Emplastus

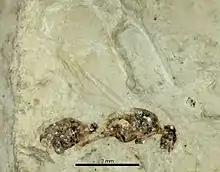
"E. gurnetensis" queen

The head of the "E. gurnetensis" is longer than wide, with slightly convex sides and an occipital margin that may be straight or poorly convex. The propodeum is smoothly rounded in profile, and the legs are short and thick. The males are smaller than the queens, with an average body length of . The heads have large, visible ocelli, while the petiole is slightly higher than long with a triangular outline. Both the scutum and scutellum have convex upper surfaces, and the legs are long and thin. While "E. gurnetensis" is very similar to both "E. britannicus" and "E. hypolithus" in several respects, there are notable differences. The female size is smaller, at , than the male "E. hypolithus", indicating they are separate species. In the case of "E. britannicus", there are features of both the head and petiole structures that indicate they are distinct.